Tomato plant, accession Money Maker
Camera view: vertical (180 deg); turntable rotation: 180 degrees
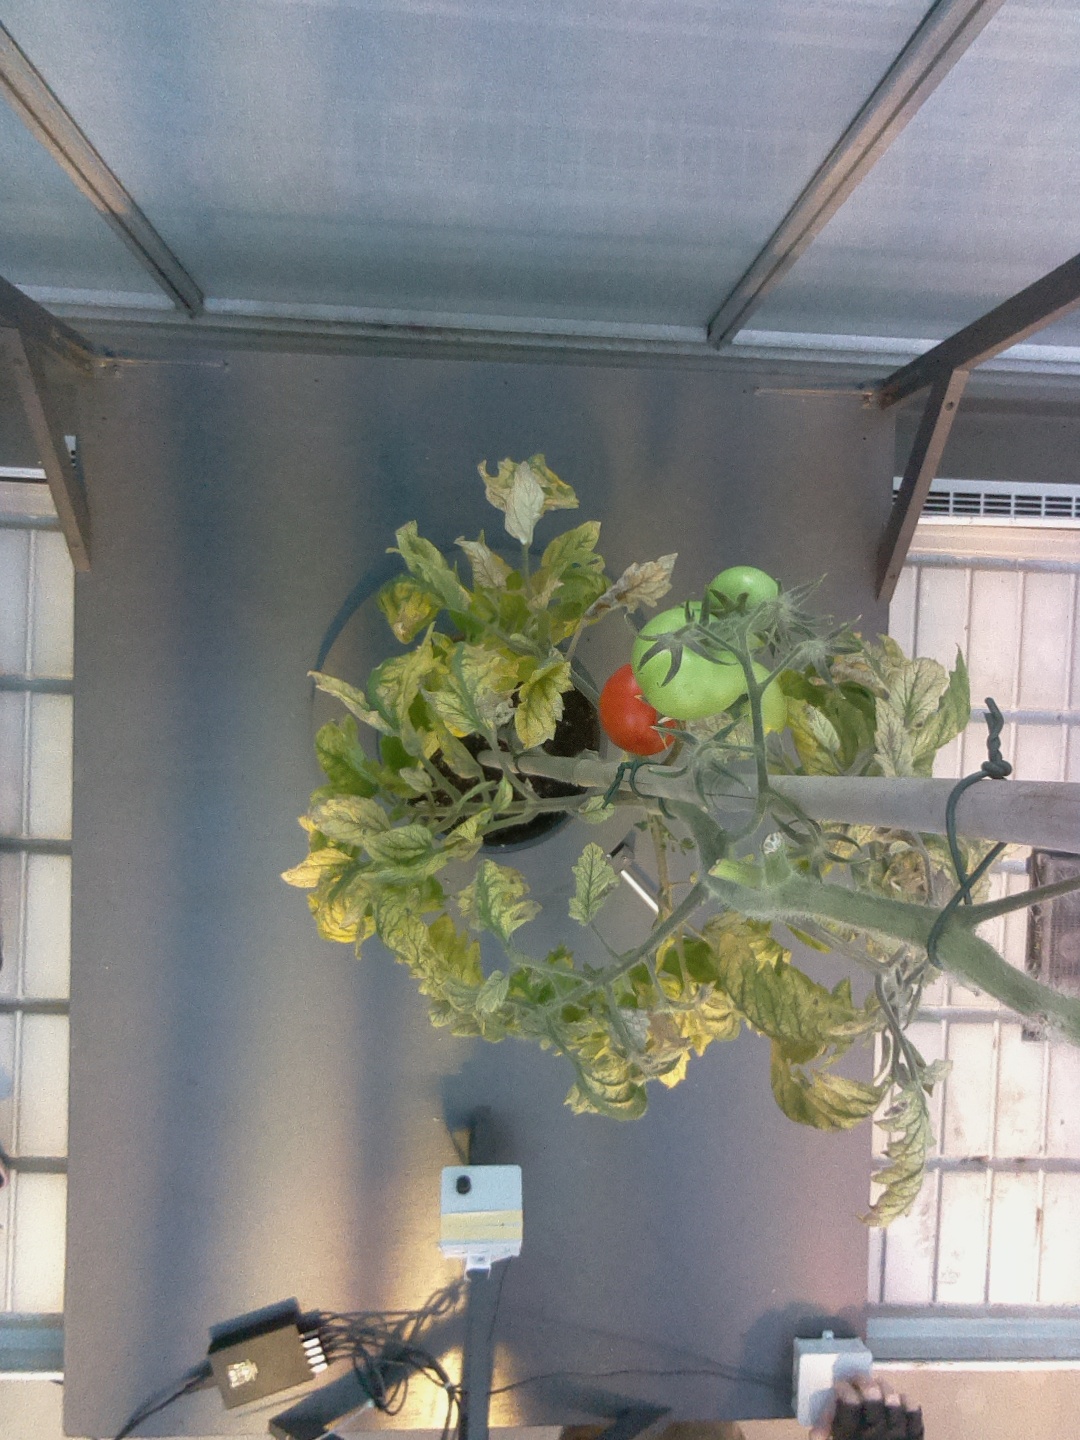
BBCH growth stage 81: 10%-20% of fruits show typical fully ripe color